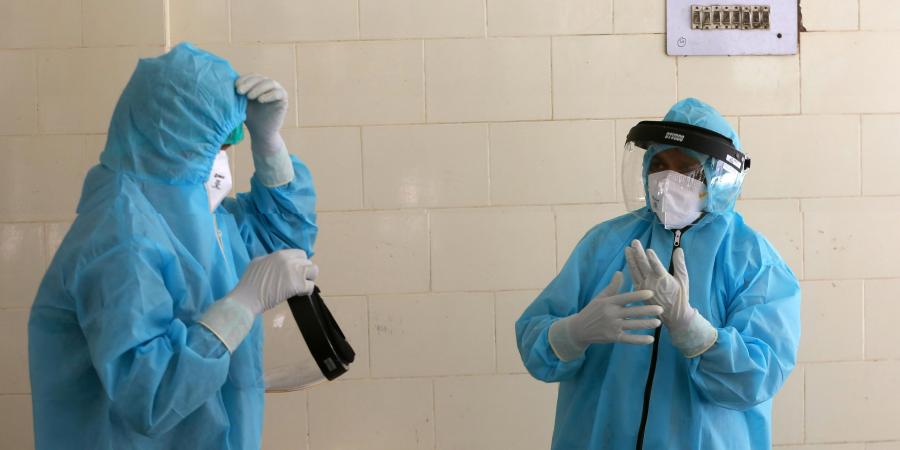
Objects detected:
Face_Shield
Mask
Mask
Gloves
Gloves
Gloves
Gloves
Coverall
Coverall